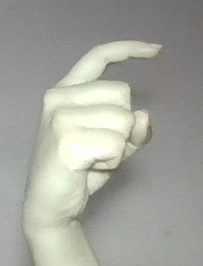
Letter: ra